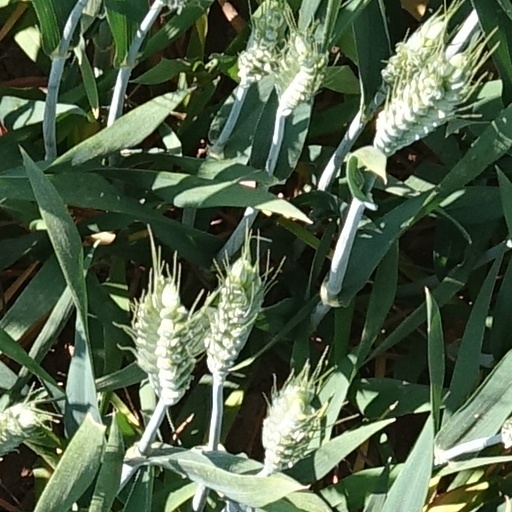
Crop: wheat